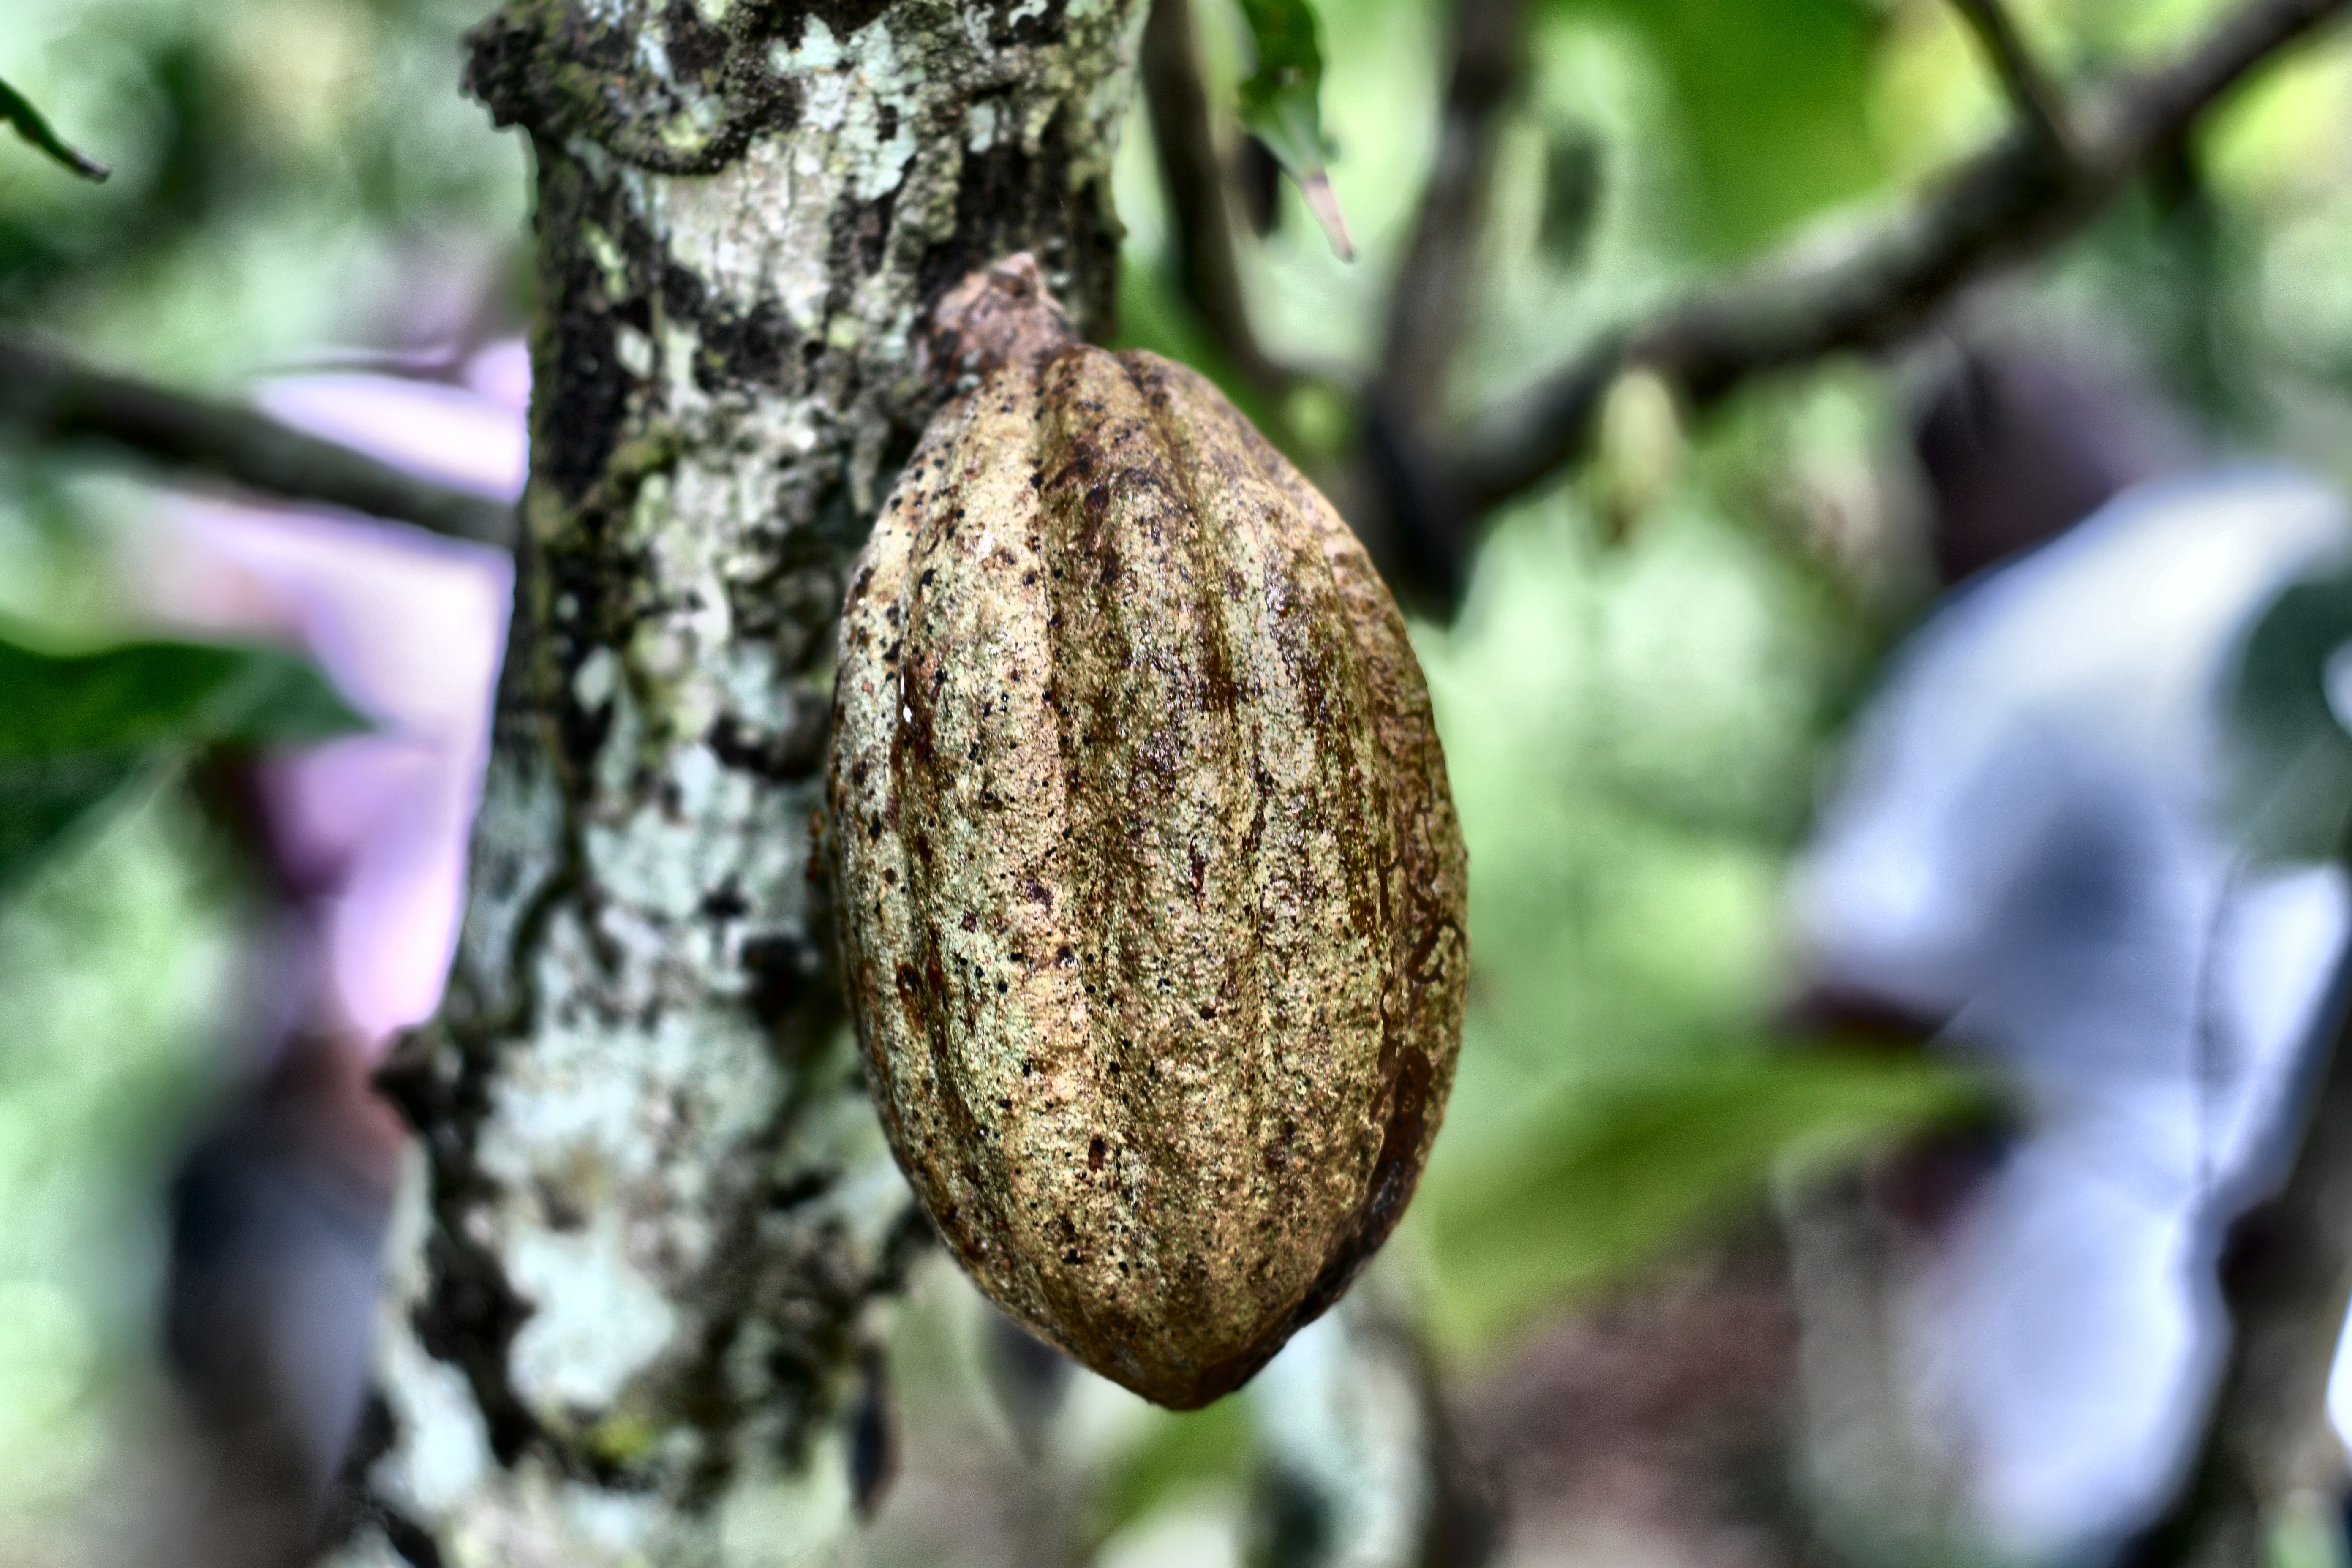
Maturity: unmature
Variety: Amelonado